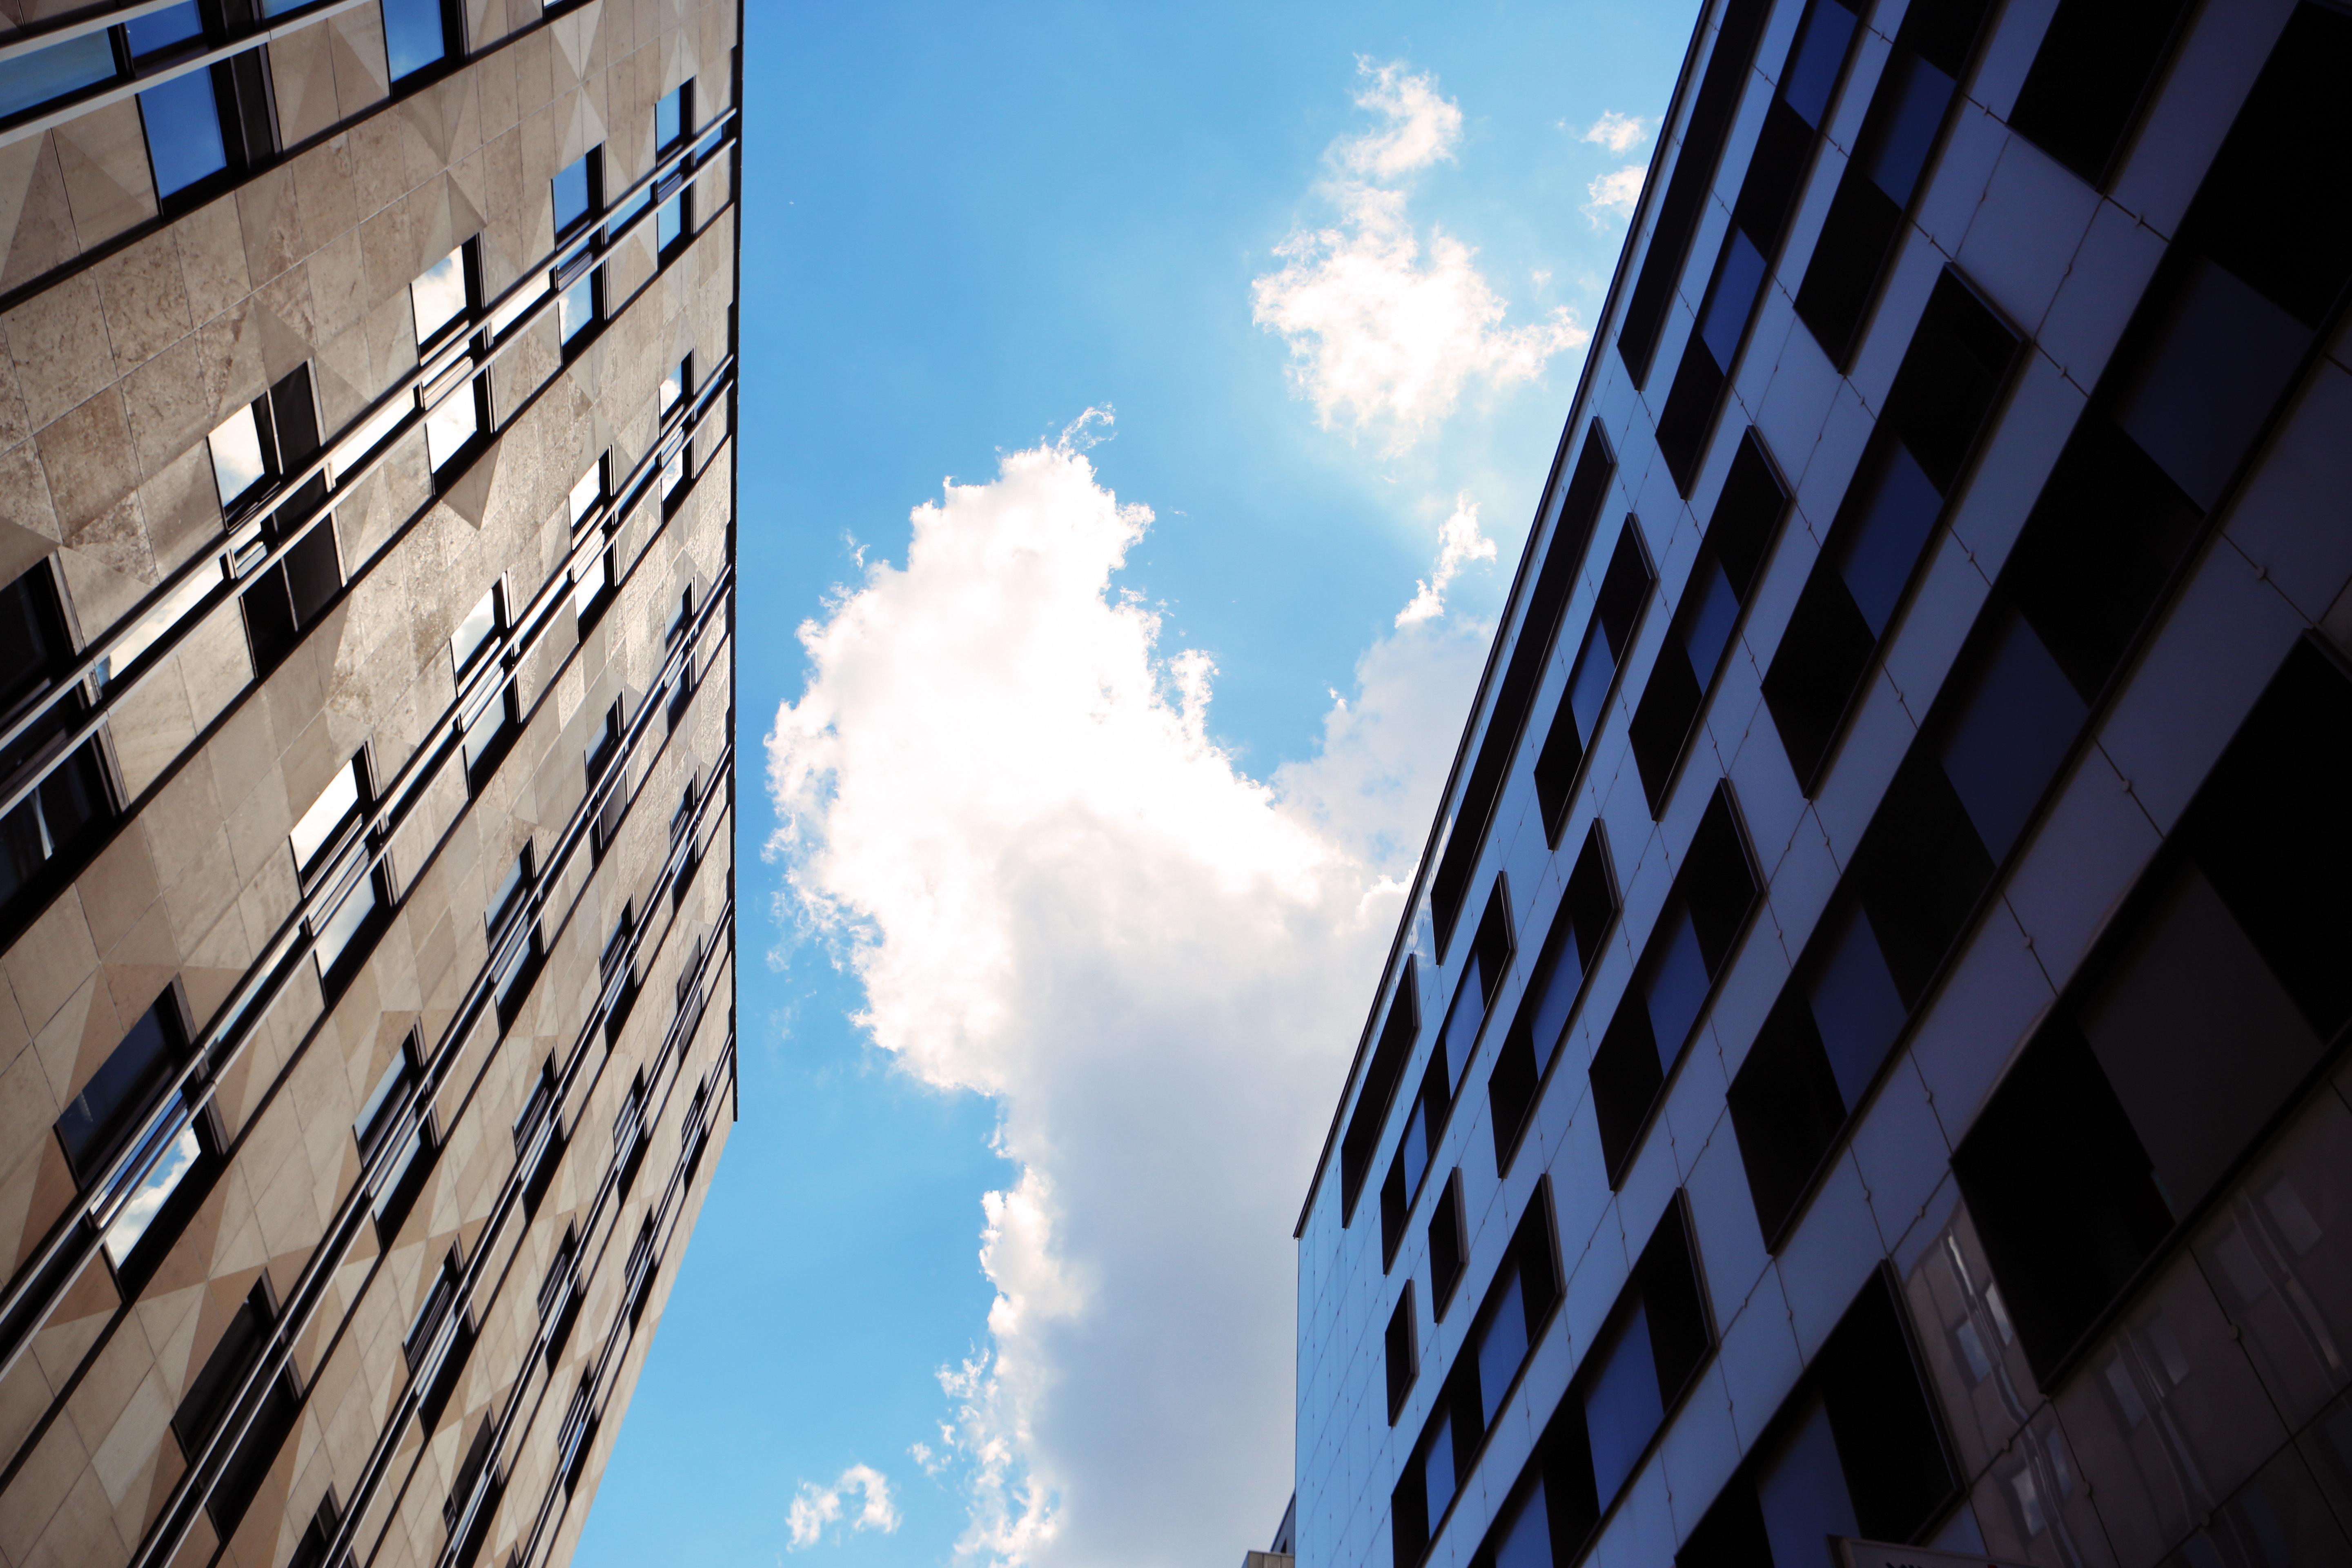
cloud, architecture, sky, sunlight, city, skyscraper, cityscape, downtown, line, reflection, facade, blue, tower block, blue sky, buildings, windows, shape, metropolis, urban area